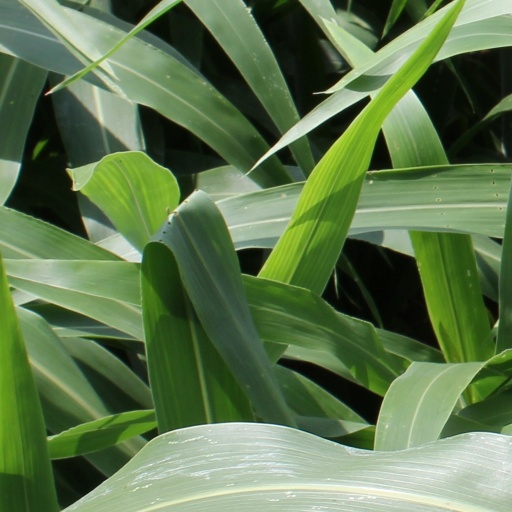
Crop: sorghum